Charles Ammon, 1st Baron Ammon

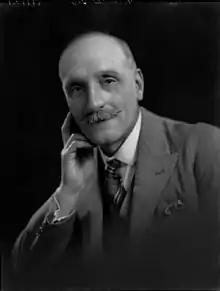
Charles Ammon in 1929, by Lafayette

Charles George Ammon, 1st Baron Ammon, PC, DL, JP (22 April 1873 – 2 April 1960) was a British Labour Party politician.